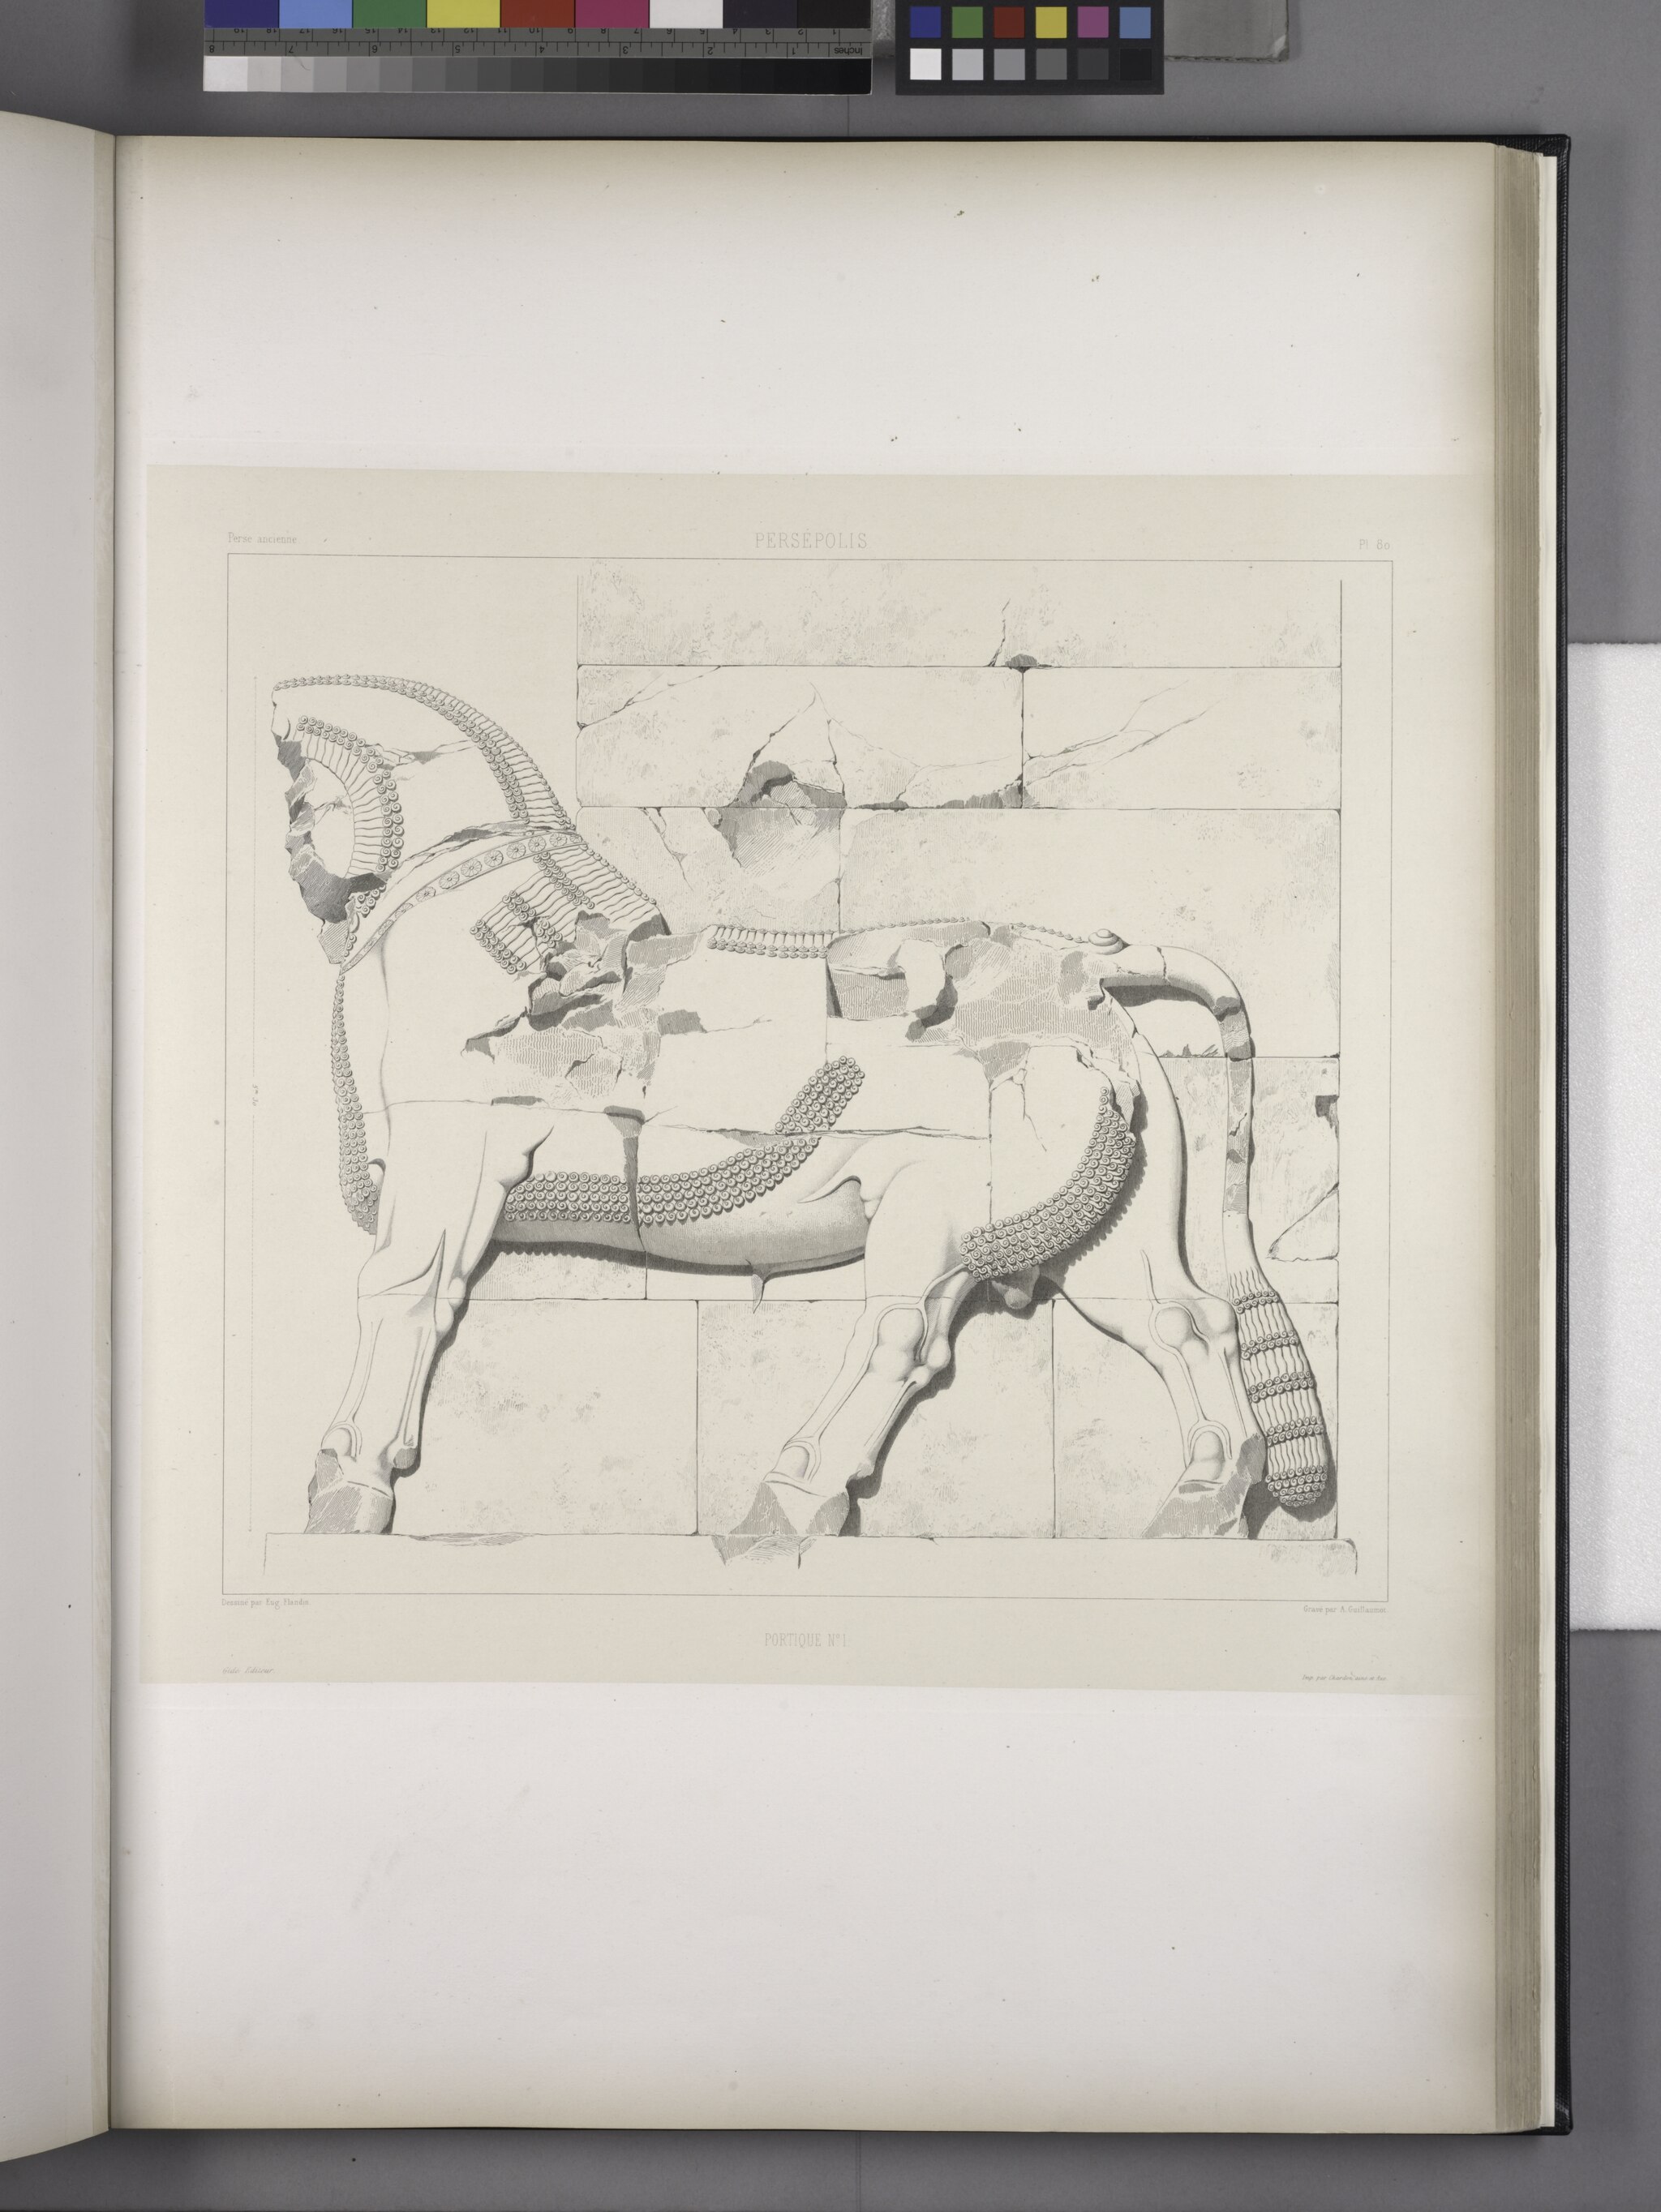
Title: Persépolis. Portique no. 1. Taureau vu de profil (NYPL b12482496-1542793)
Description: Persépolis. Portique no. 1. Taureau vu de profil
Date: 1851
Categories: Images uploaded by Fæ, PD-old-100-expired, PD-scan (PD-old-auto-expired), Images from the New York Public Library, CC-PD-Mark, Media needing category review as of 27 October 2016, NYPL General Research Division, Persepolis in the 19th century, Voyage en Perse, PD-old missing SDC copyright status, Illustrations of Persepolis, Illustrations of Gate of All Nations